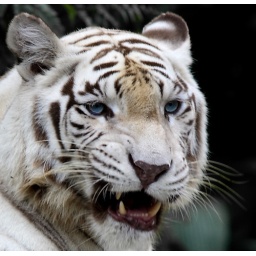
More of the white tiger can be seen in my photo stream.